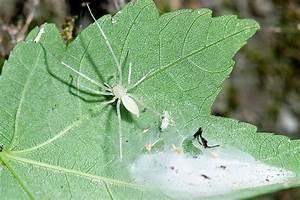
spider